LSWR suburban lines

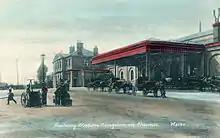
Kingston-upon-Thames station about 1905

The LSWR Kingston branch approached from the north in a wide arc; now in 1865 the company proposed to connect the town to a widened original main line, crossing Richmond Road by a level crossing, and passing under the main line near the present New Malden, running eastwards alongside the main line to Wimbledon. An act of Parliament of 16 July 1866 modified the scheme, authorising the high-level, through station at Kingston and crossing Richmond Road by a bridge. The line opened on 1 January 1869 including its Norbiton station and at Malden it burrowed under the main line and ran to Wimbledon on the south side of the line, being joined by the Epsom branch at the present Raynes Park and the Tooting Merton and Wimbledon line immediately west of Wimbledon station. There seems to have been no connections between the double track for the branches and the main line at any point west of Wimbledon itself.